Garry Greenwood

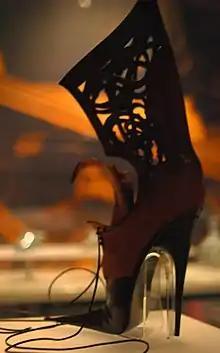
Leather Sculpture by Garry Greenwood

Greenwood is considered a pioneer in the use of leather as a sculptural medium. He used wet-formed cowhide as well as exotic leathers including kangaroo, buffalo, emu and ostrich. Stylistically his works were often whimsical and quirky, drawing on folk art and English medievalist fantasy, as well as organic and human forms. A long-running series of Greenwood's works were elaborate and ornate shoes, a number which are on display at the Bata Shoe Museum in Toronto.